Sky position (RA, Dec in degrees): 222.847, 4.837
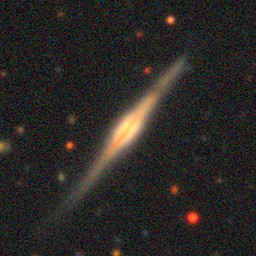
Galaxy morphology: Edge-on Galaxies with Bulge